Inge van der Heijden

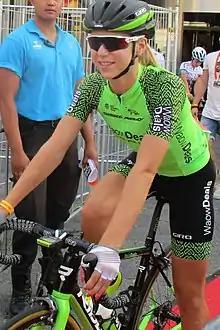
Van der Heijden in 2018

Inge van der Heijden (born 12 August 1999) is a Dutch professional racing cyclist, who currently rides for UCI Women's WorldTeam in road cycling, and in cyclo-cross for UCI Cyclo-cross Team .